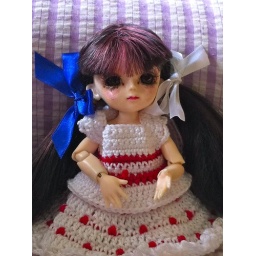
Here is Tabby sitting down in her lovely new dress set that my mom made.